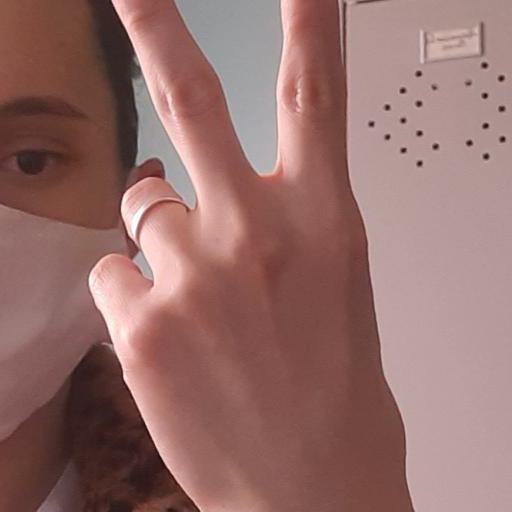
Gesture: peace_inverted